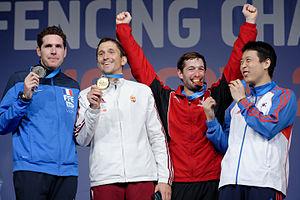
Podium de l'épée messieurs (de gauche à droite, Gauthier Grumier, Géza Imre, Patrick Jørgensen et Jung Seung-hwa) aux championnats du monde d'escrime 2015, le 15 juillet 2015, au Stade olympique de Moscou.